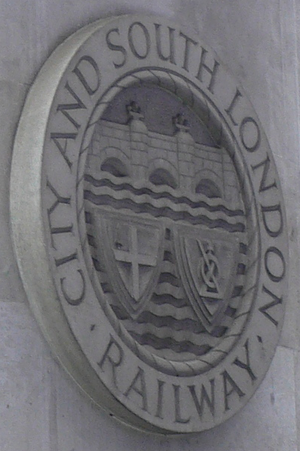
La City & South London Railway est considérée comme la première ligne de chemin de fer souterraine utilisant la technologie de la traction électrique. À l'origine du projet, les trains devaient être remorqués par des câbles, mais la faillite du fournisseur de câbles durant la construction du chemin de fer a poussé vers l'utilisation de la traction électrique, une technologie totalement expérimentale à l'époque.